Cambodian rock (1960s–1970s)

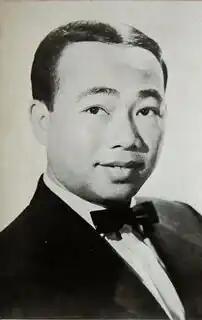
Sinn Sisamouth, often called "The King of Cambodian Music", c. late 1960s.

Cambodia gained independence from France in 1953, under the leadership of young king Norodom Sihanouk. Sihanouk was a musician and songwriter, and fostered the development of homegrown popular music in the newly independent country. Under Sihanouk's rule, it was common for government ministries to have their own orchestras or singing groups to perform at official state functions and royal receptions. For example, Sihanouk's mother, Queen Sisowath Kossamak, sponsored the Vong Phleng Preah Reach Troap (the classical ensemble of the Royal Treasury), and in approximately 1957 invited the young Sinn Sisamouth to join the ensemble as his first professional music job.